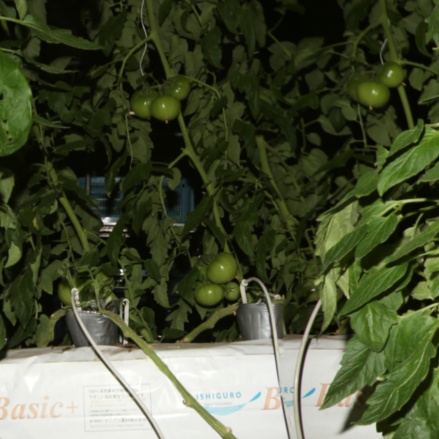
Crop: tomato